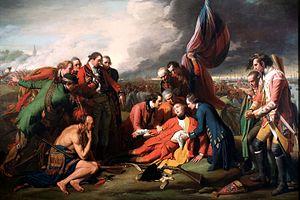
James Wolfe, né le 2 janvier 1727 à Westerham et mort le 13 septembre 1759 à Québec, est un général britannique. Lors de la guerre de Sept Ans, il remporta la bataille des Plaines d'Abraham à la tête de la force expéditionnaire britannique, ce qui entraina la chute de la ville de Québec et précipita la perte pour le royaume de France de la Nouvelle-France. Il est mortellement blessé au cours de cette bataille.
Cet article traite des événements qui se sont produits durant l'année 1759 au Canada.
L’histoire militaire du Royaume-Uni couvre une période allant de la naissance du Royaume de Grande-Bretagne en 1707, avec l'Union de l'Angleterre et de l'Écosse, à aujourd'hui. Au XVIIIᵉ siècle, avec l'expansion de l'Empire britannique, le pays est devenu le plus grand et le plus puissant au monde mais a décliné au XXᵉ siècle à la suite des deux guerres mondiales, de la décolonisation et de l'émergence des superpuissances américaine et soviétique.
L'histoire du Canada aborde le Canada, monarchie constitutionnelle qui occupe la partie septentrionale du sous-continent nord-américain, sous un angle historique, depuis ses origines jusqu'à nos jours.
L'histoire militaire du Canada couvre un millénaire d'actions armées sur le territoire actuel du pays et le rôle des Forces armées canadiennes dans les conflits ainsi que dans les opérations de maintien de la paix menées de par le monde. Pendant au moins dix mille ans, le territoire qui allait devenir le Canada fut le théâtre de guerres entre les tribus amérindiennes. L'arrivée des vikings à Terre-Neuve au Xᵉ siècle provoqua les premiers conflits entre Européens et autochtones. Aux XVIIᵉ et XVIIIᵉ siècles, la région fut une zone de conflits entre français et britanniques, tous deux s'étant alors alliés avec diverses tribus amérindiennes. À la suite du traité de Paris en 1763, la Grande-Bretagne sortit victorieuse du conflit si bien que les civils et militaires français encore présents, que la couronne espérait assimiler, furent déclarés « sujets britanniques ». Les troubles reprirent lorsque les colonies septentrionales choisirent de ne pas se joindre à la révolution américaine et de rester loyales à la couronne britannique.
Le Canada est un pays situé dans la partie septentrionale de l'Amérique du Nord. Monarchie constitutionnelle à régime parlementaire constituée en fédération, composée de dix provinces et trois territoires, le pays est encadré par l'océan Atlantique à l'est, l'océan Arctique au nord et l'océan Pacifique à l'ouest. Le Canada comprend deux frontières terrestres avec les États-Unis, l'une au sud et l'autre au nord-ouest avec l'Alaska, ainsi qu'une frontière maritime avec la France, par le biais de l'archipel de Saint-Pierre-et-Miquelon, et le Danemark, par le biais du Groenland. Le territoire terrestre canadien s'étend sur 10 millions de kilomètres carrés, ce qui en fait le deuxième pays du monde pour la superficie après la Russie. En 2019, il compte plus de 37 millions d'habitants et est ainsi le 37ᵉ pays du monde en ce qui concerne la population. Le territoire contient plus de 31 700 lacs, ce qui fait du Canada l'un des pays possédant les plus grandes réserves d'eau douce du globe. Les langues officielles au niveau fédéral sont l'anglais et le français. La capitale fédérale est Ottawa et la monnaie, le dollar canadien.